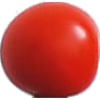
Label: Tomato Cherry Red 1